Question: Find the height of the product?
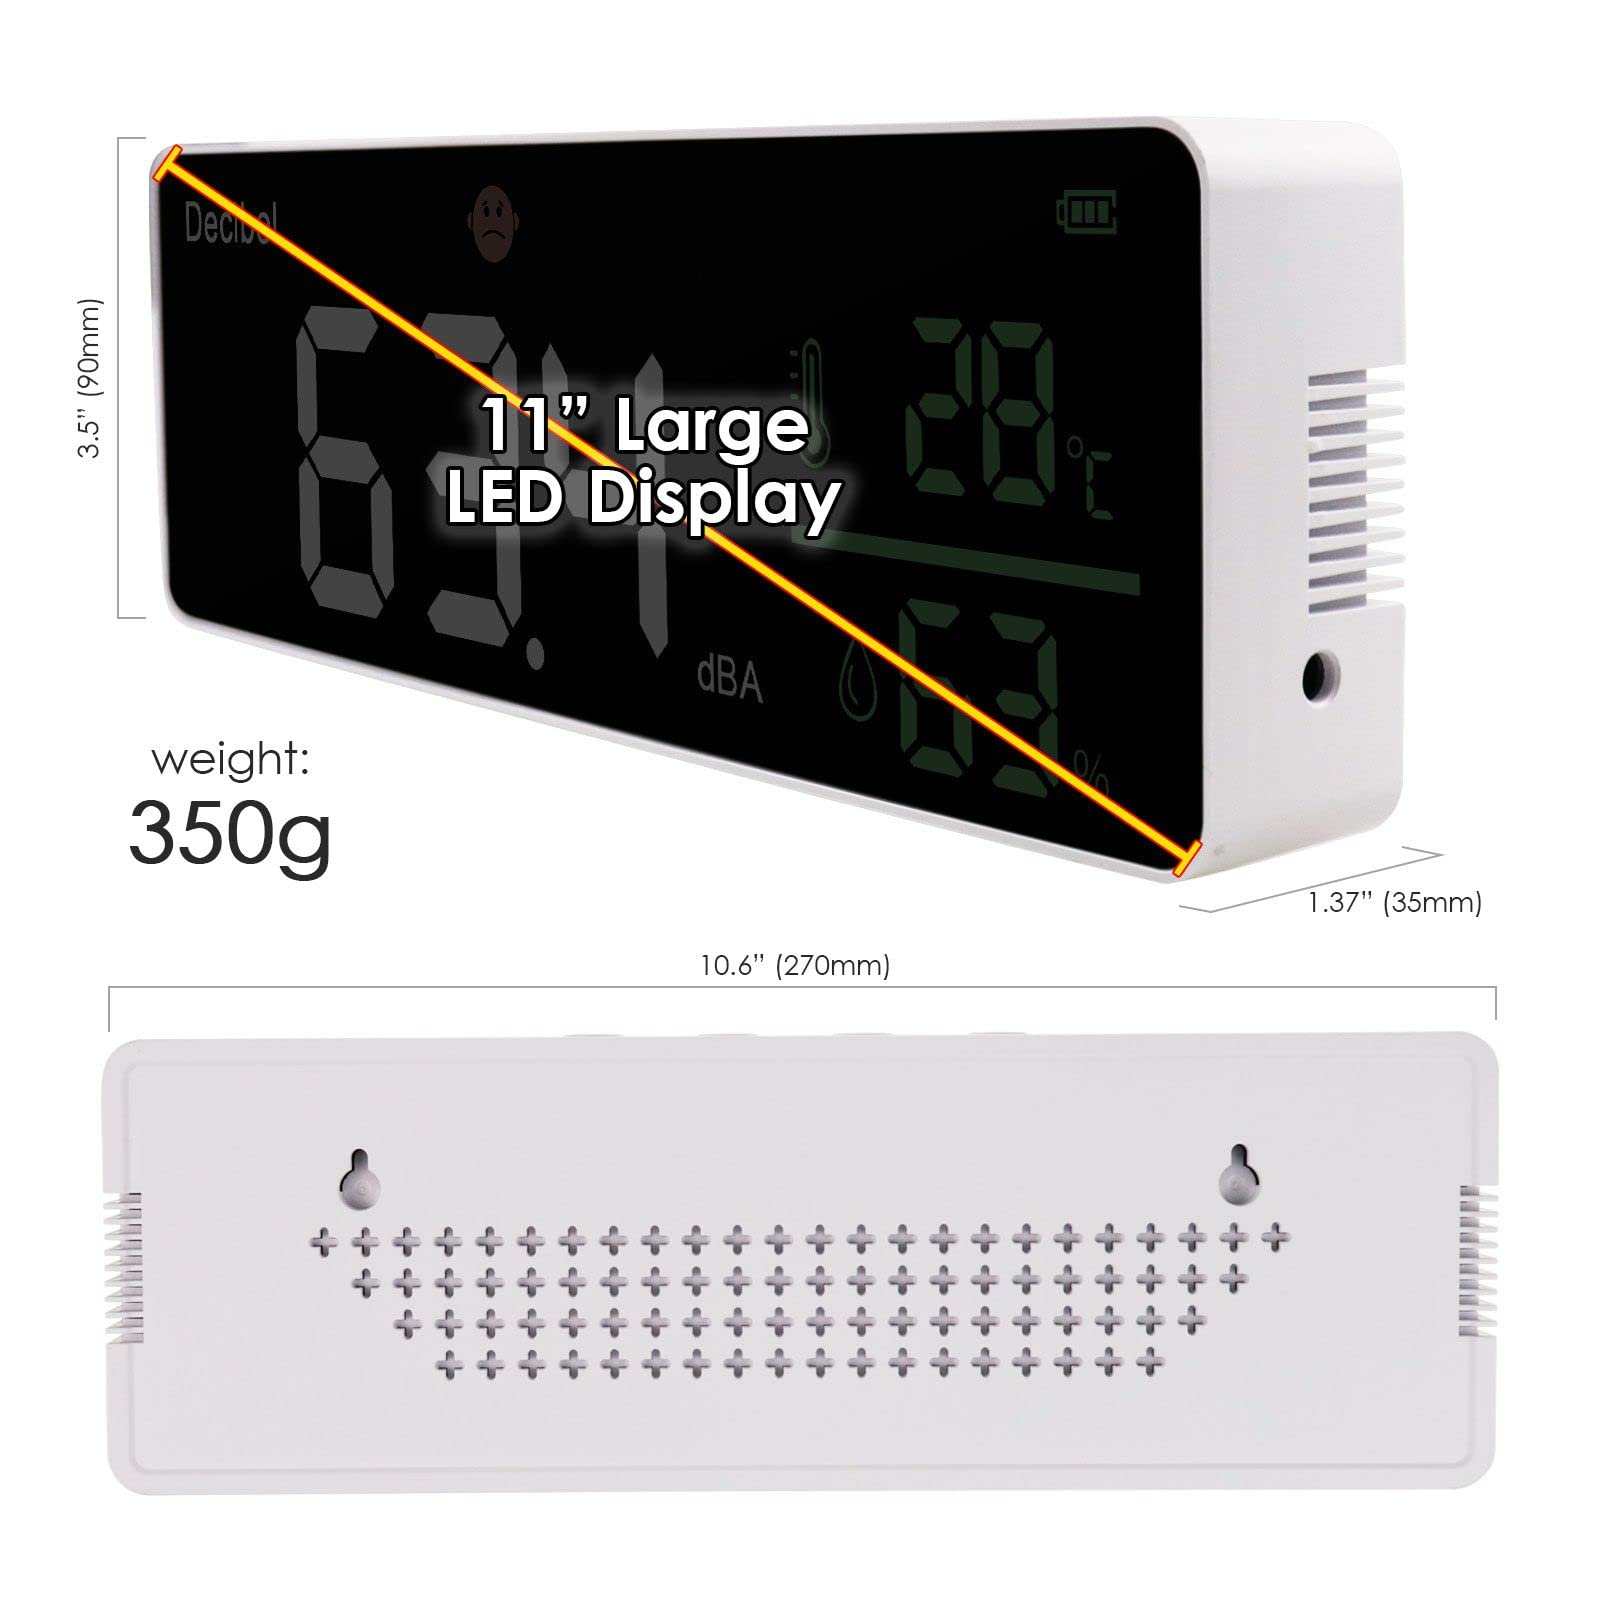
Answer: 90.0 millimetre